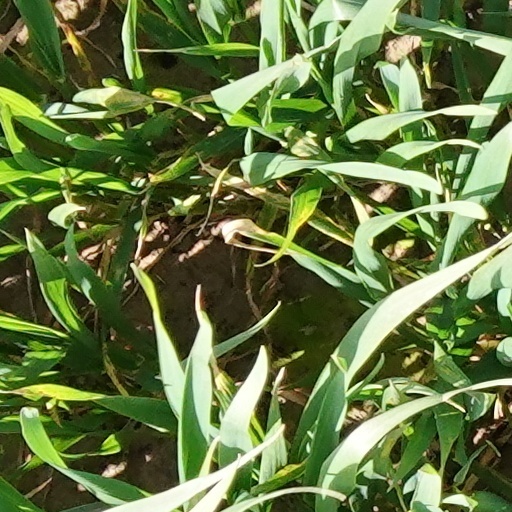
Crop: wheat